Nariman Akhundzade

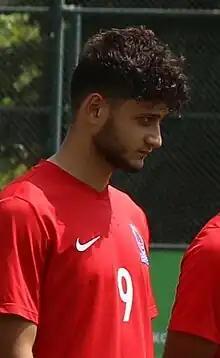
Akhundzade in 2022

Nariman Ahmad oğlu Akhundzade (born 23 April 2004) is an Azerbaijani professional footballer who plays as a winger for Azerbaijan Premier League club Qarabağ and the Azerbaijan national team.